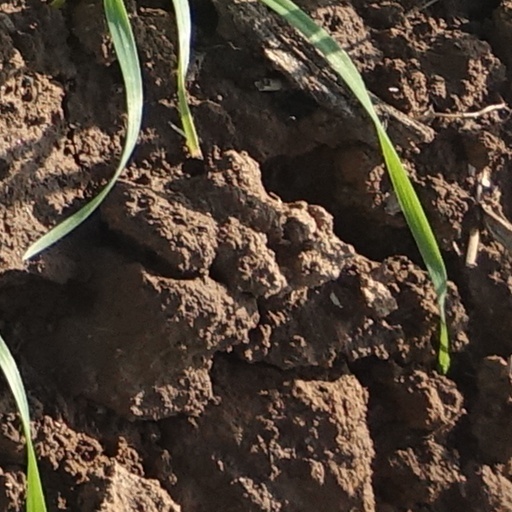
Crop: wheat